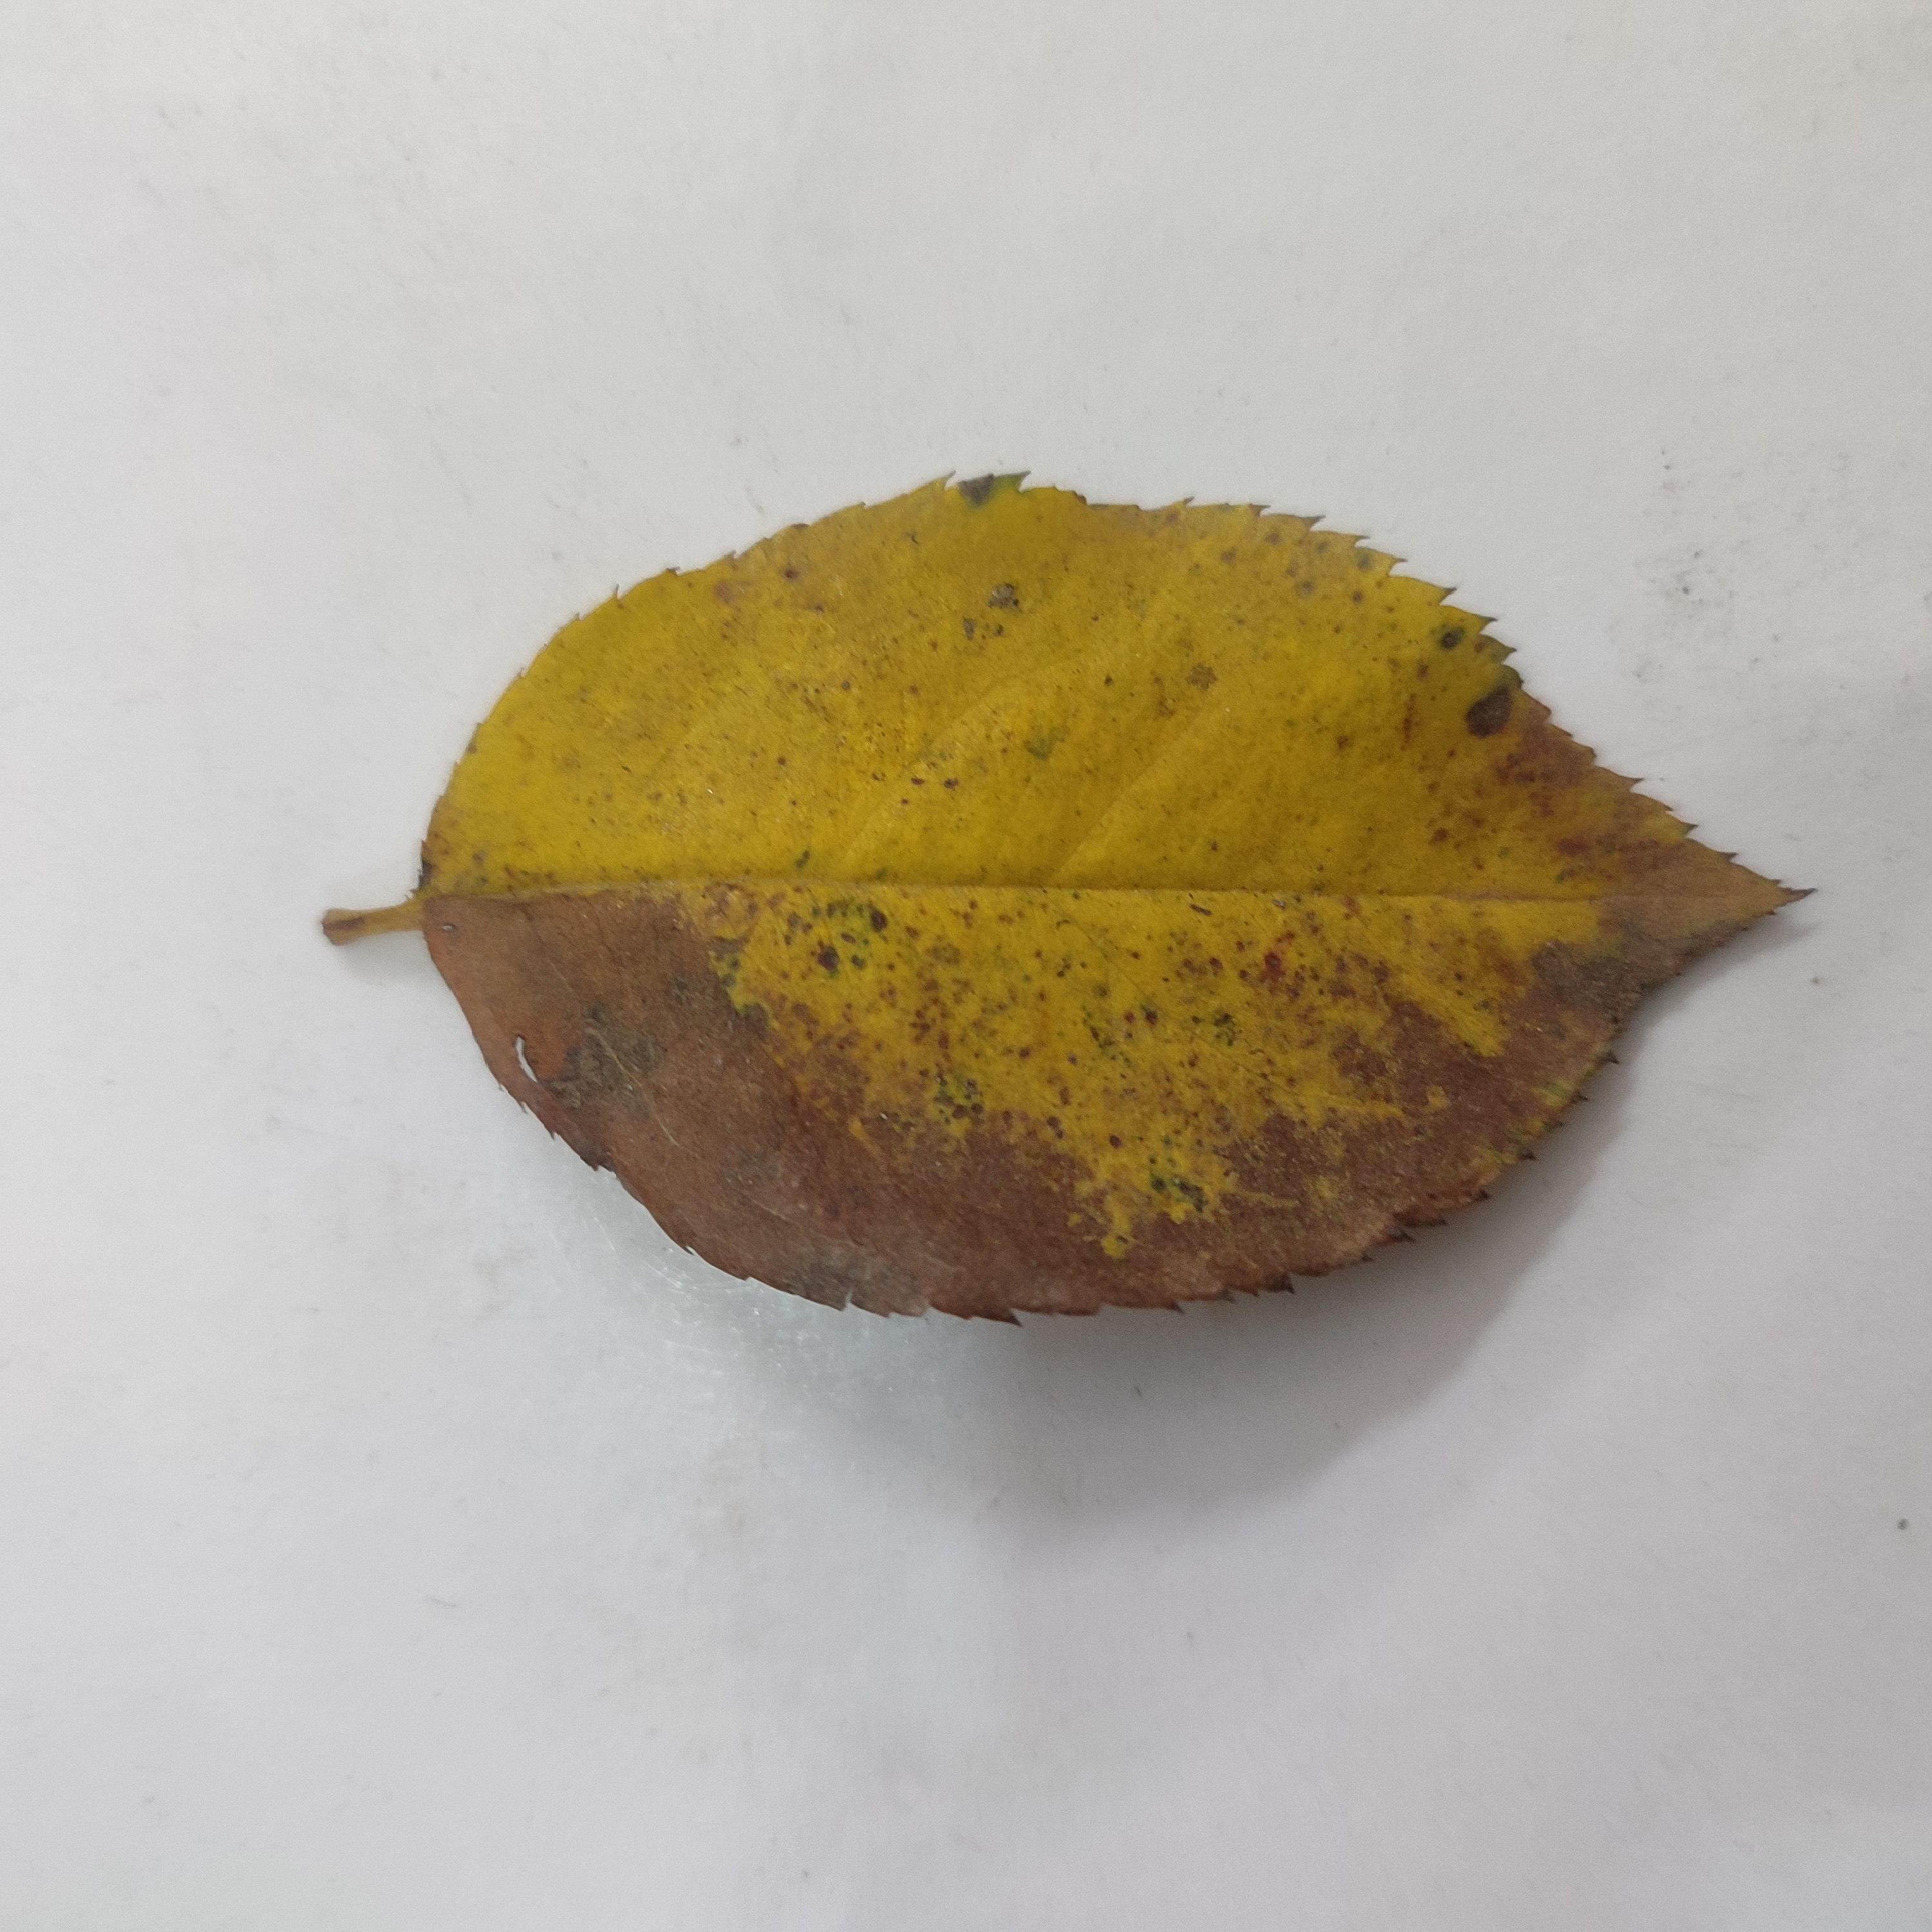
Label: Black Spot